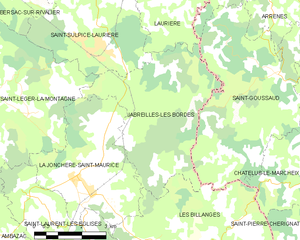
Carte des communes françaises Jabreilles-les-Bordes